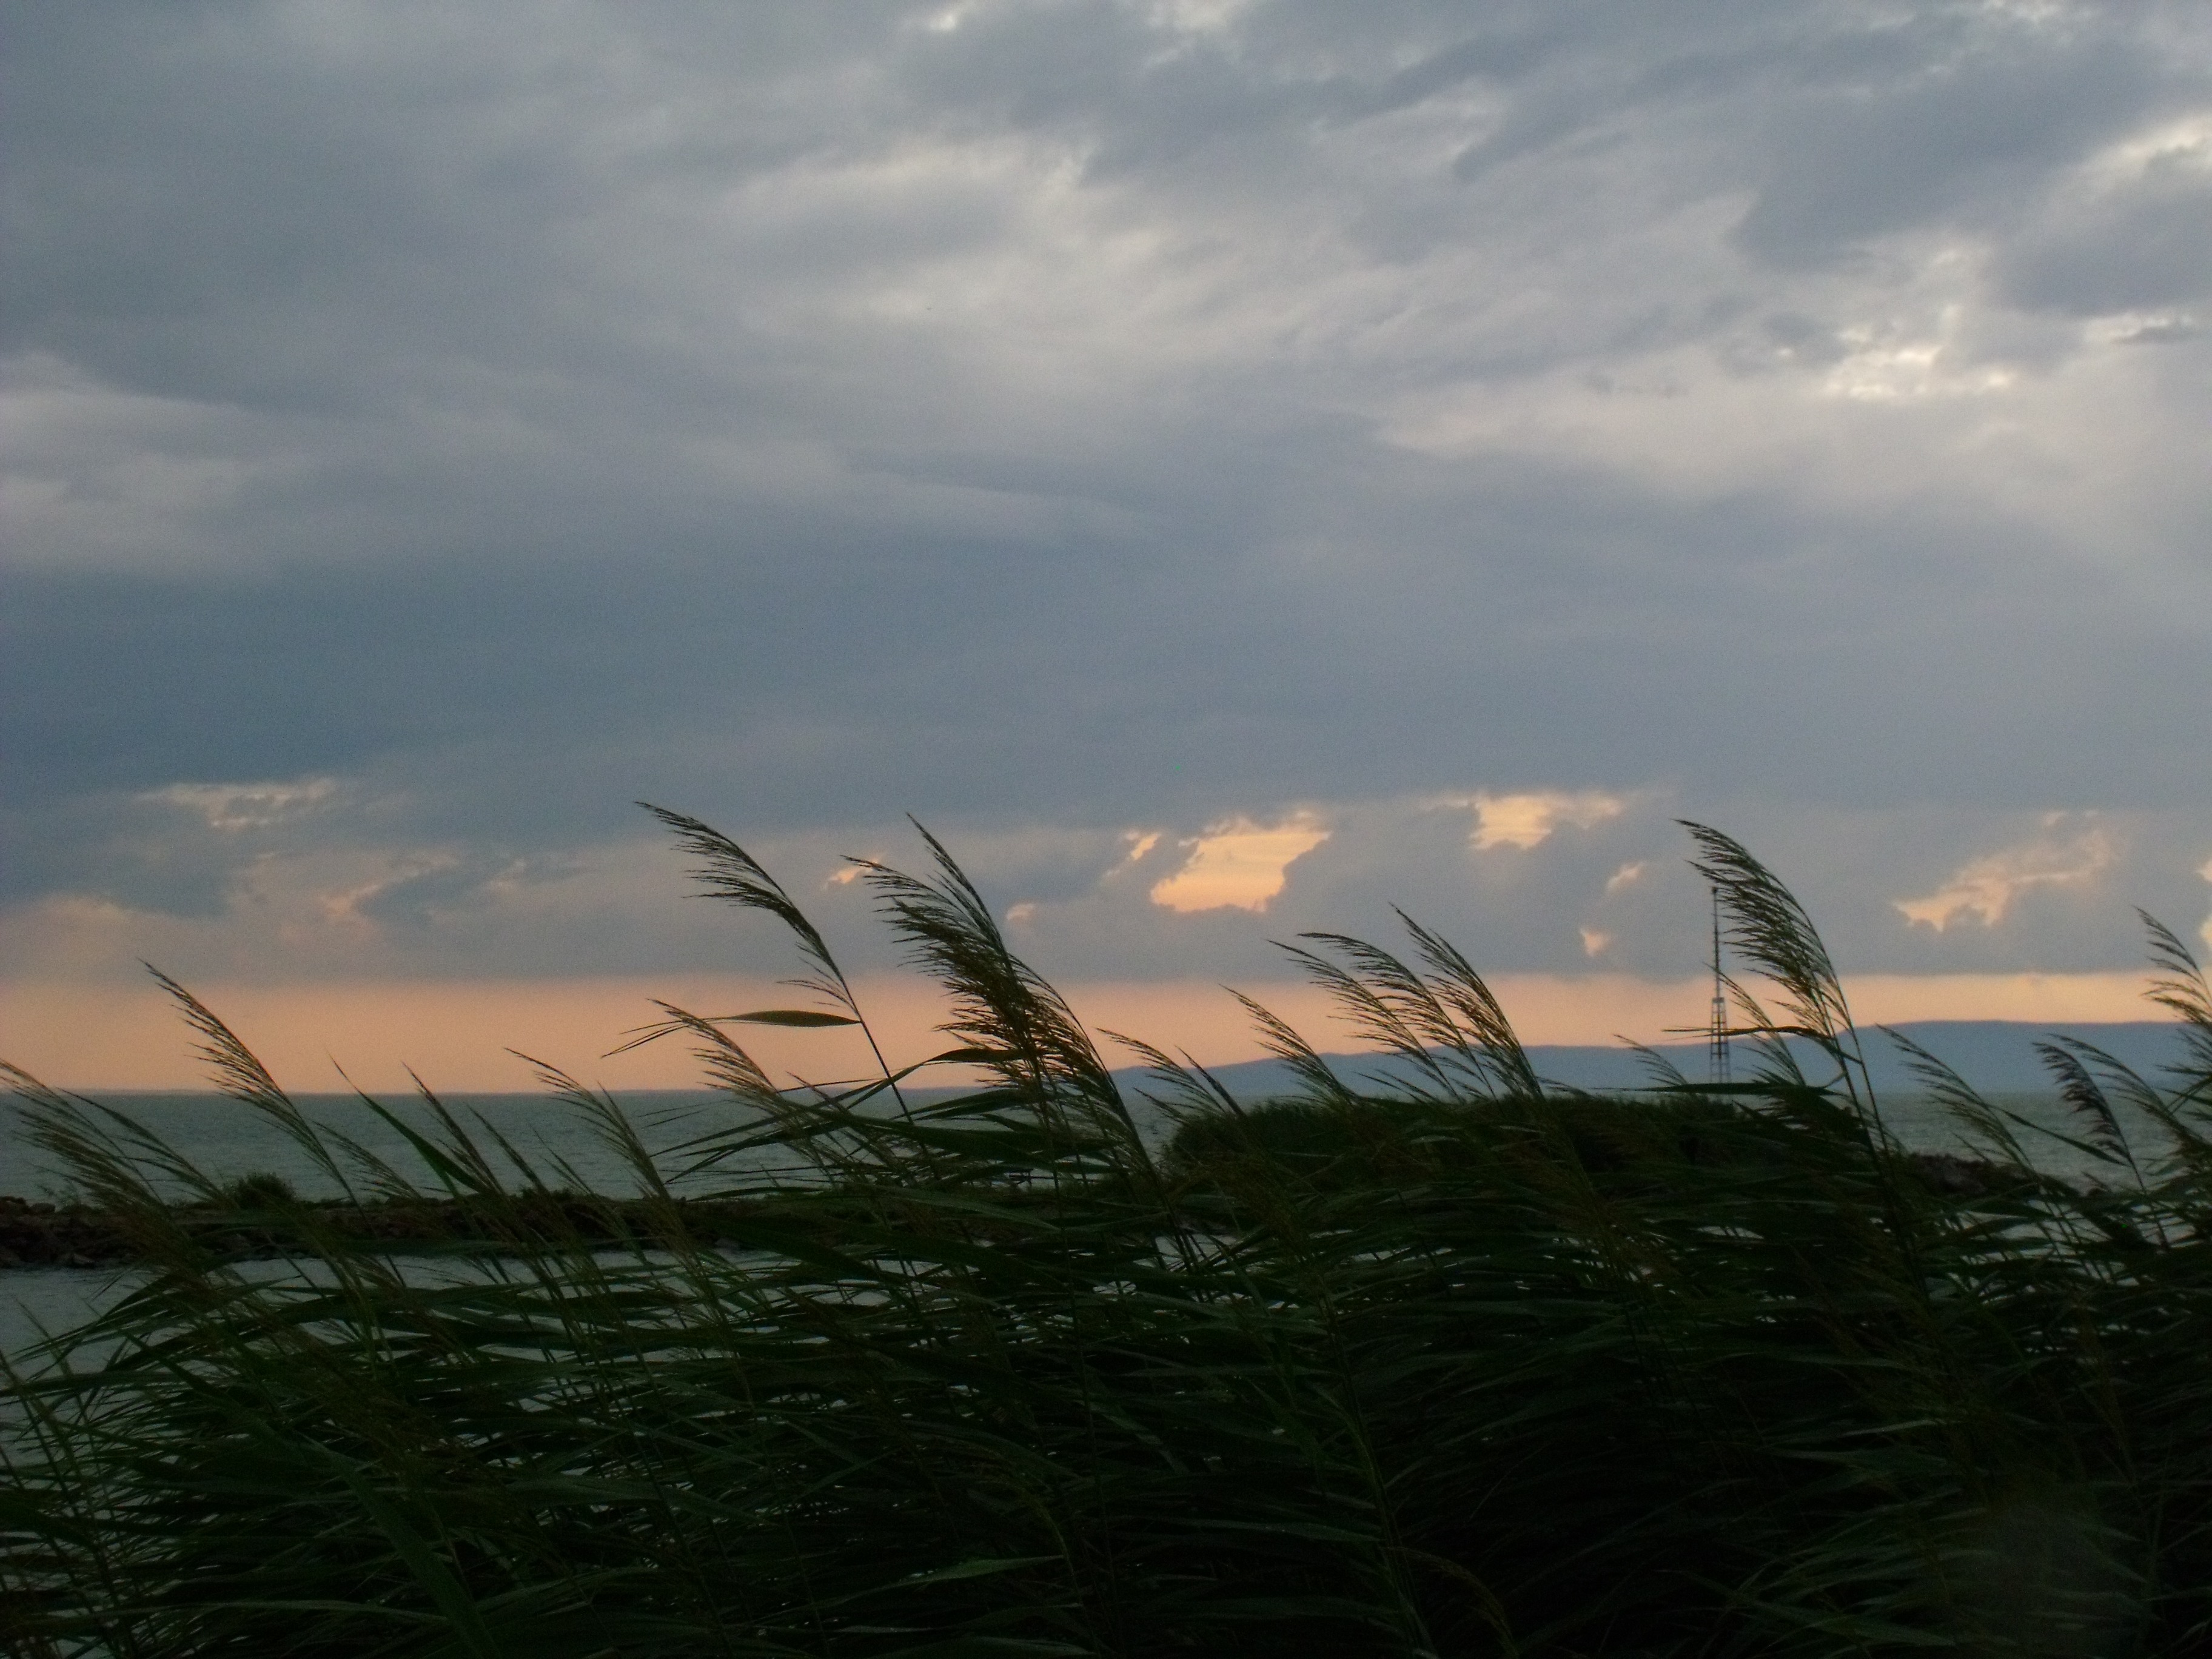
sea, coast, nature, grass, ocean, horizon, cloud, sky, sunrise, sunset, sunlight, morning, wave, wind, dawn, reed, dusk, evening, reflection, lake balaton, meteorological phenomenon, atmospheric phenomenon, naplemenete